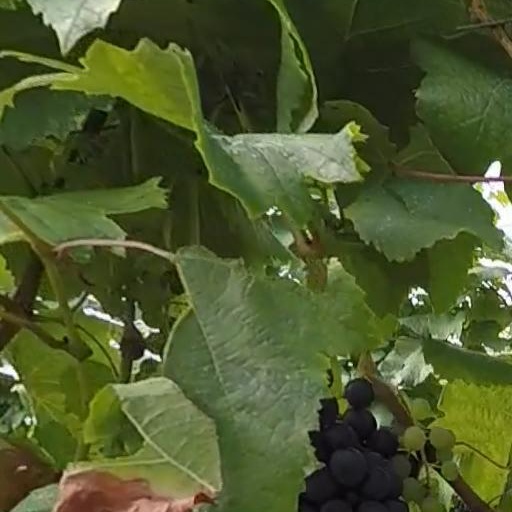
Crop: grape